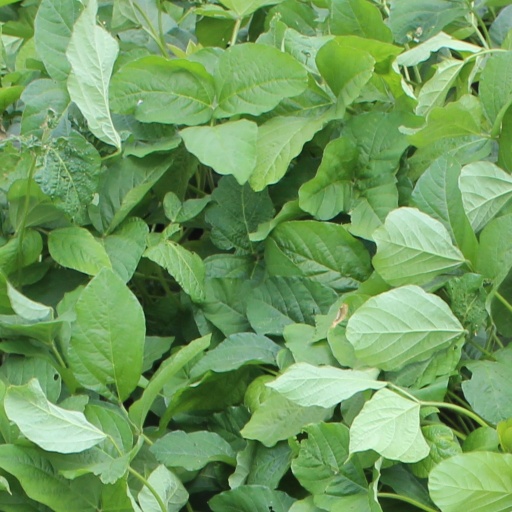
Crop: soybean